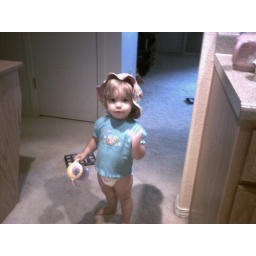
Wearing her hat around the house